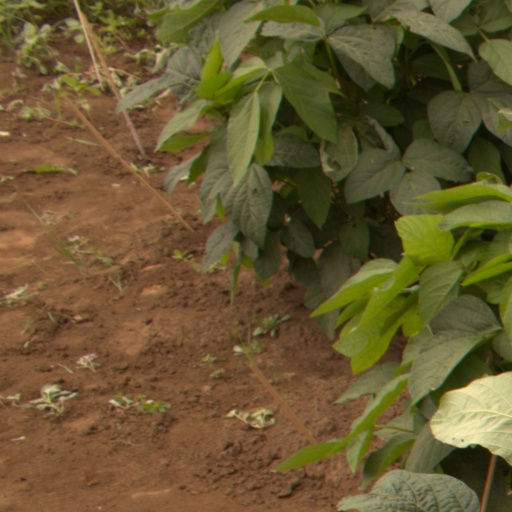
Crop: soybean